Thekla (daughter of Theophilos)

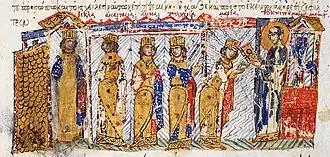
The daughters of Theophilos and Theodora being instructed in the veneration of icons by their grandmother Theoktiste, from the . Thekla is the first figure from the left.

In the 830s, the eldest sisters Thekla, Anna, and Anastasia were all proclaimed , an honorific title sometimes granted to women of the imperial family. This event was commemorated through the issue of an unusual set of coins that depicted Theophilos, Theodora, and Thekla on one side and Anna and Anastasia on the other. Although Theophilos was a staunch iconoclast, and thus opposed the veneration of icons, Thekla was taught to venerate them in secret by her mother and Theophilos's step-mother Euphrosyne. Theophilos built a palace for Thekla and her sisters at ta Karianou. Shortly before his death, Theophilos worked to betroth Thekla to Louis II, the heir to the Carolingian Empire, to unite the two empires against the threat they faced from continued Arab invasions. Such a match would also have been advantageous for Louis II's father Lothair I, who was engaged in a civil war against his brothers. Because of Lothair's defeat at the Battle of Fontenoy in 841 and Theophilos's death in 842, the marriage never happened.